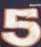
Number: 5